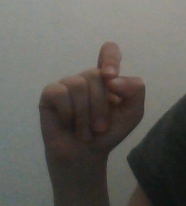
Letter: fa